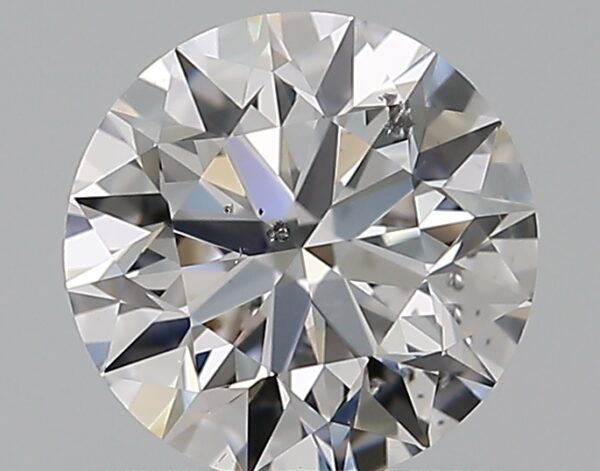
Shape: round
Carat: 0.65
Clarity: SI2
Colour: D
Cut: EX
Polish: VG
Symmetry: EX
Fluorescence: N
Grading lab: GIA
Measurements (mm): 5.5 x 5.53 x 3.46